Mausoleum (film)

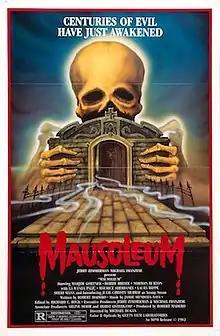
Theatrical release poster

Mausoleum is a 1983 American supernatural horror film directed by Michael Dugan and starring Bobbie Bresee, Marjoe Gortner, Norman Burton, and LaWanda Page. The plot follows a young woman who becomes possessed by the same demon that killed her mother.